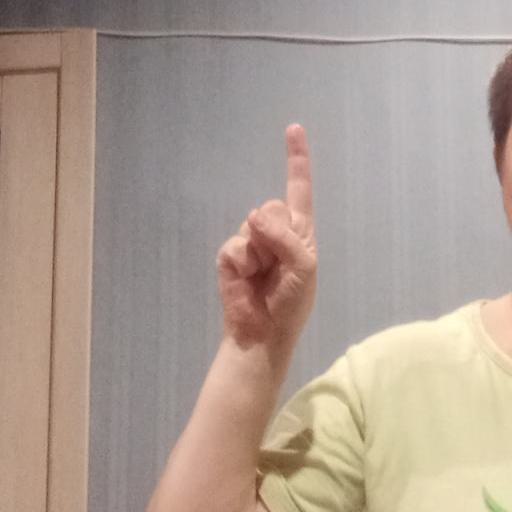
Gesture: one